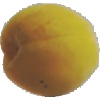
Label: Peach 2